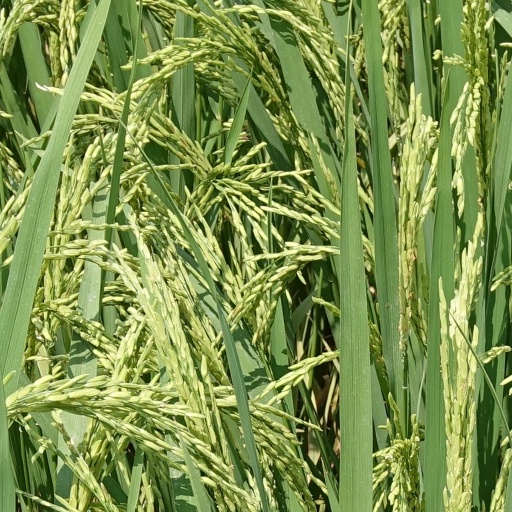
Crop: rice